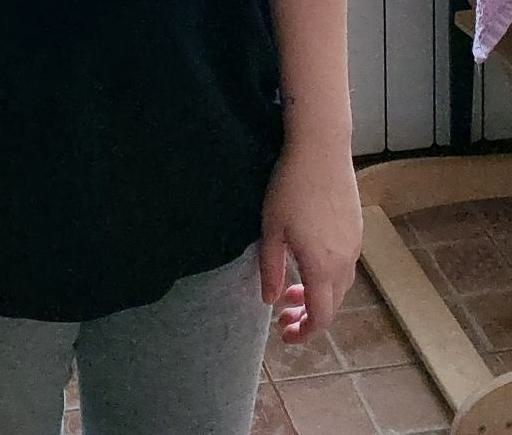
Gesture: no_gesture